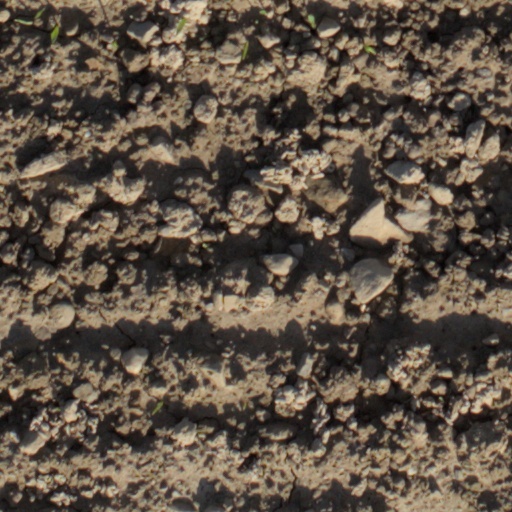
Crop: wheat